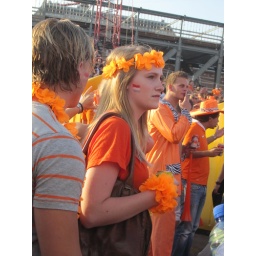
World Cup flower child: Girl with orange garlands around her head and wrist, and the national flag painted on her cheek.